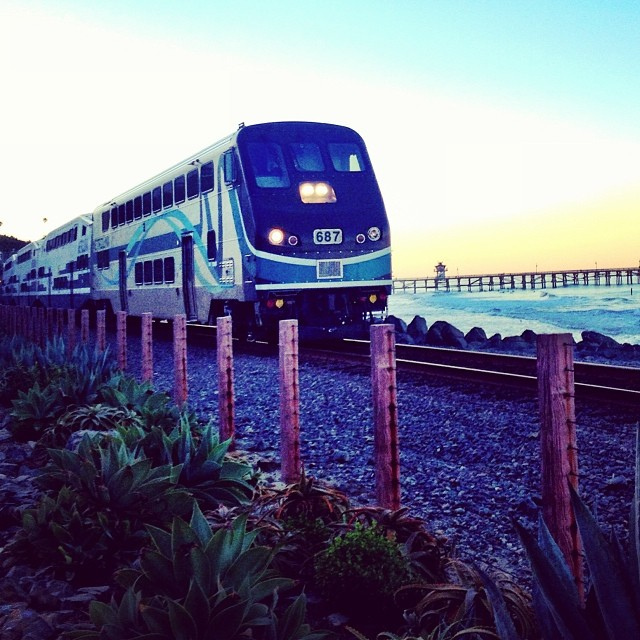
Train on the train tracks next to the blue water.

A blue train stands on the rail road tracks and the beach is in the distance.

A passenger train travels along the tracks beside the seashore.

A train is riding down the tracks past a sea and flower garden.

A train is on a track near water.